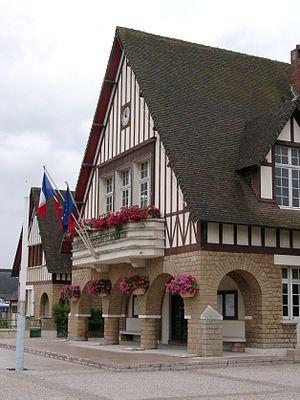
Mairie de Merville-Franceville (Calvados, France).